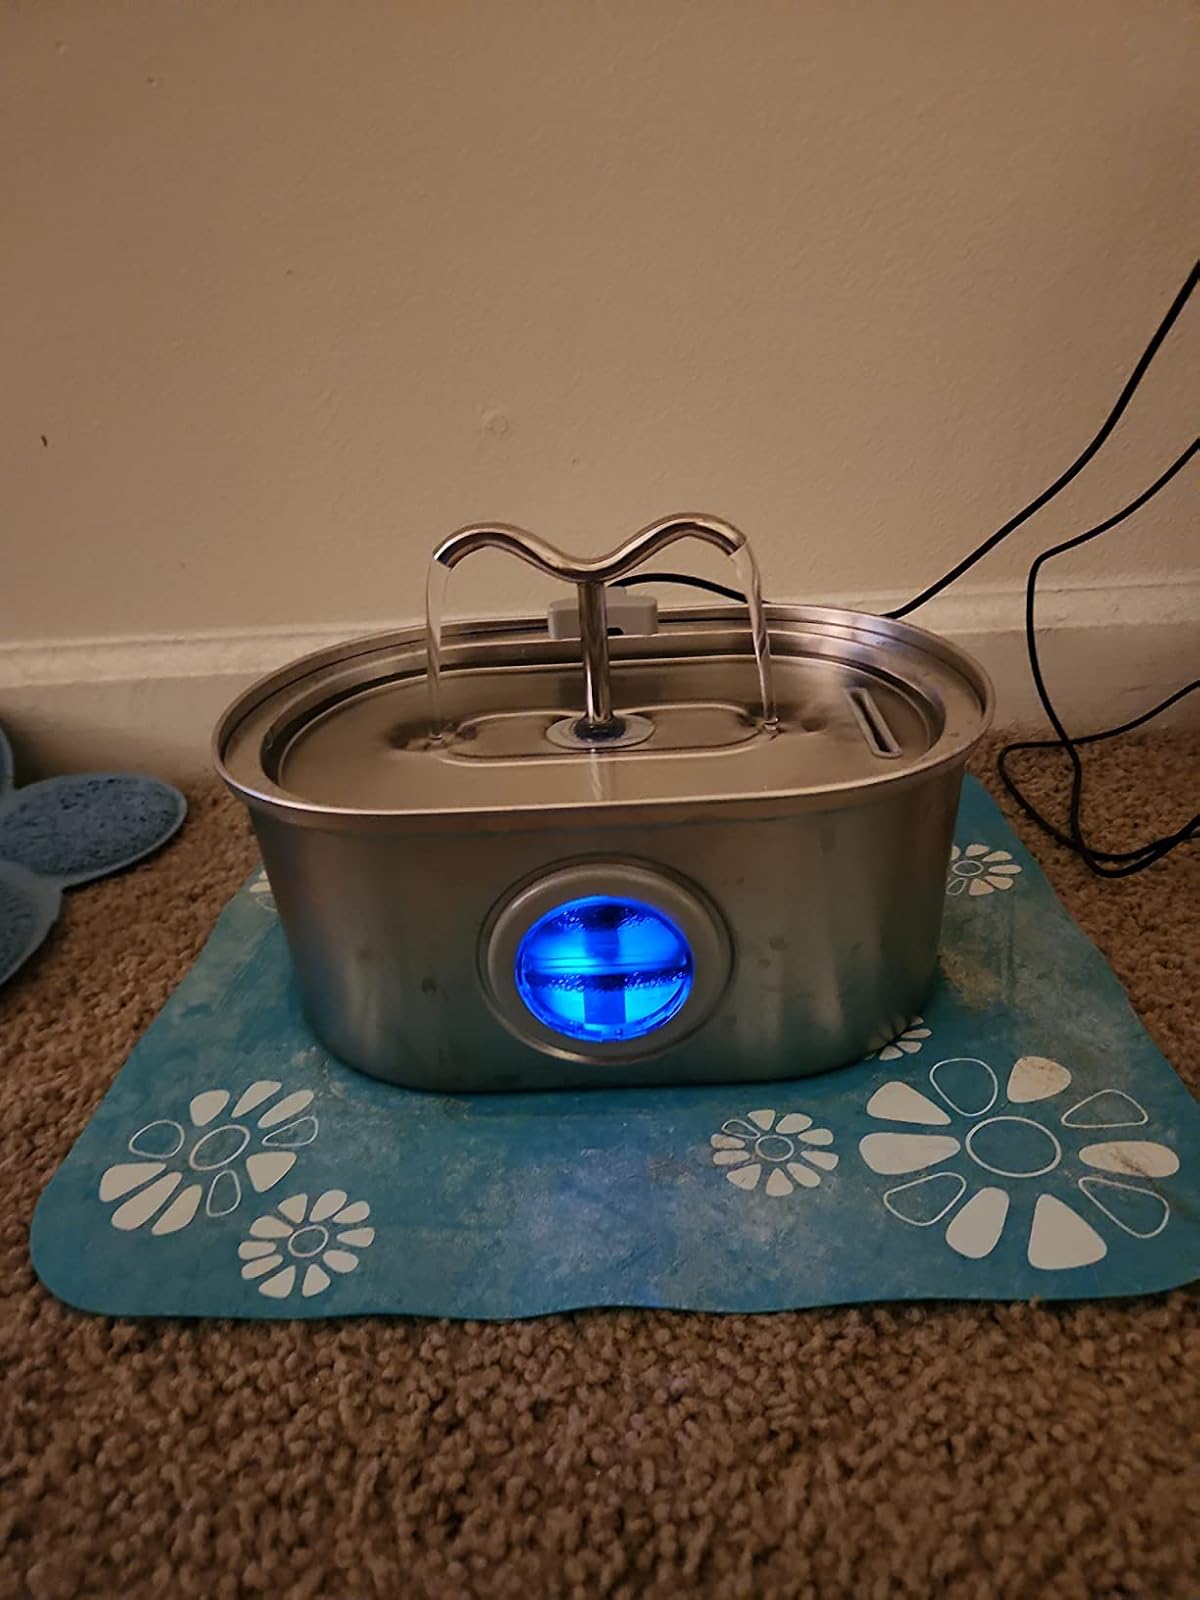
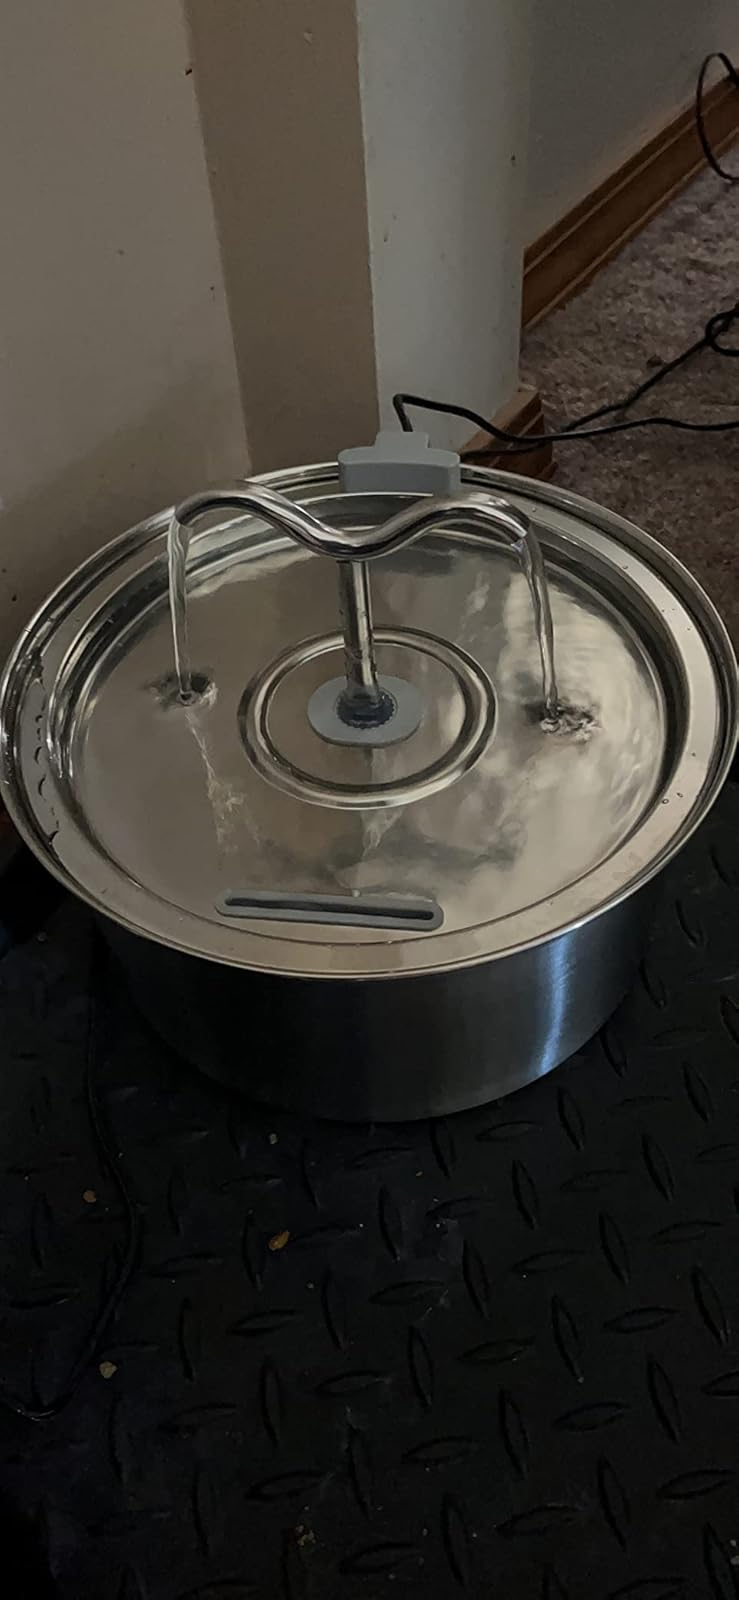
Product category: items_bowl
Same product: no